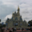
Label: castle